Foreign policy of the Mahmoud Ahmadinejad administration

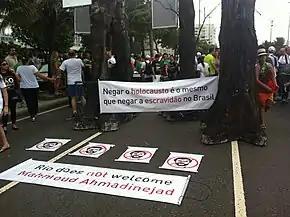
Activists protest the presence of Ahmadinejad at the Rio+20 summit.

The Iranian delegation were met with protesters waving banners with the slogan "Ahmadinejad go home" on their arrival in Rio on 20 June. The demonstrators were mostly made up of human rights activists, homosexuals and Jews demonstrating against Iran's violation of human rights and their unresolved environment issues. Several states boycotted Iran through walking out during Ahmadinejad's speech, including Canada. A Canadian representative for the Environment Minister Peter Kent, who led the delegation, said that their walkout was designed to "...send a strong message to Iran, and to the world, that Canada will not tolerate Iran's radical and dangerous rhetoric." Other delegations, including the US, Israel, Australia, the UK, and the European Union, also boycotted the Iranian President's speech.